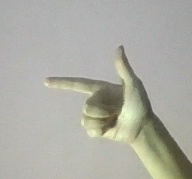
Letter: yaa